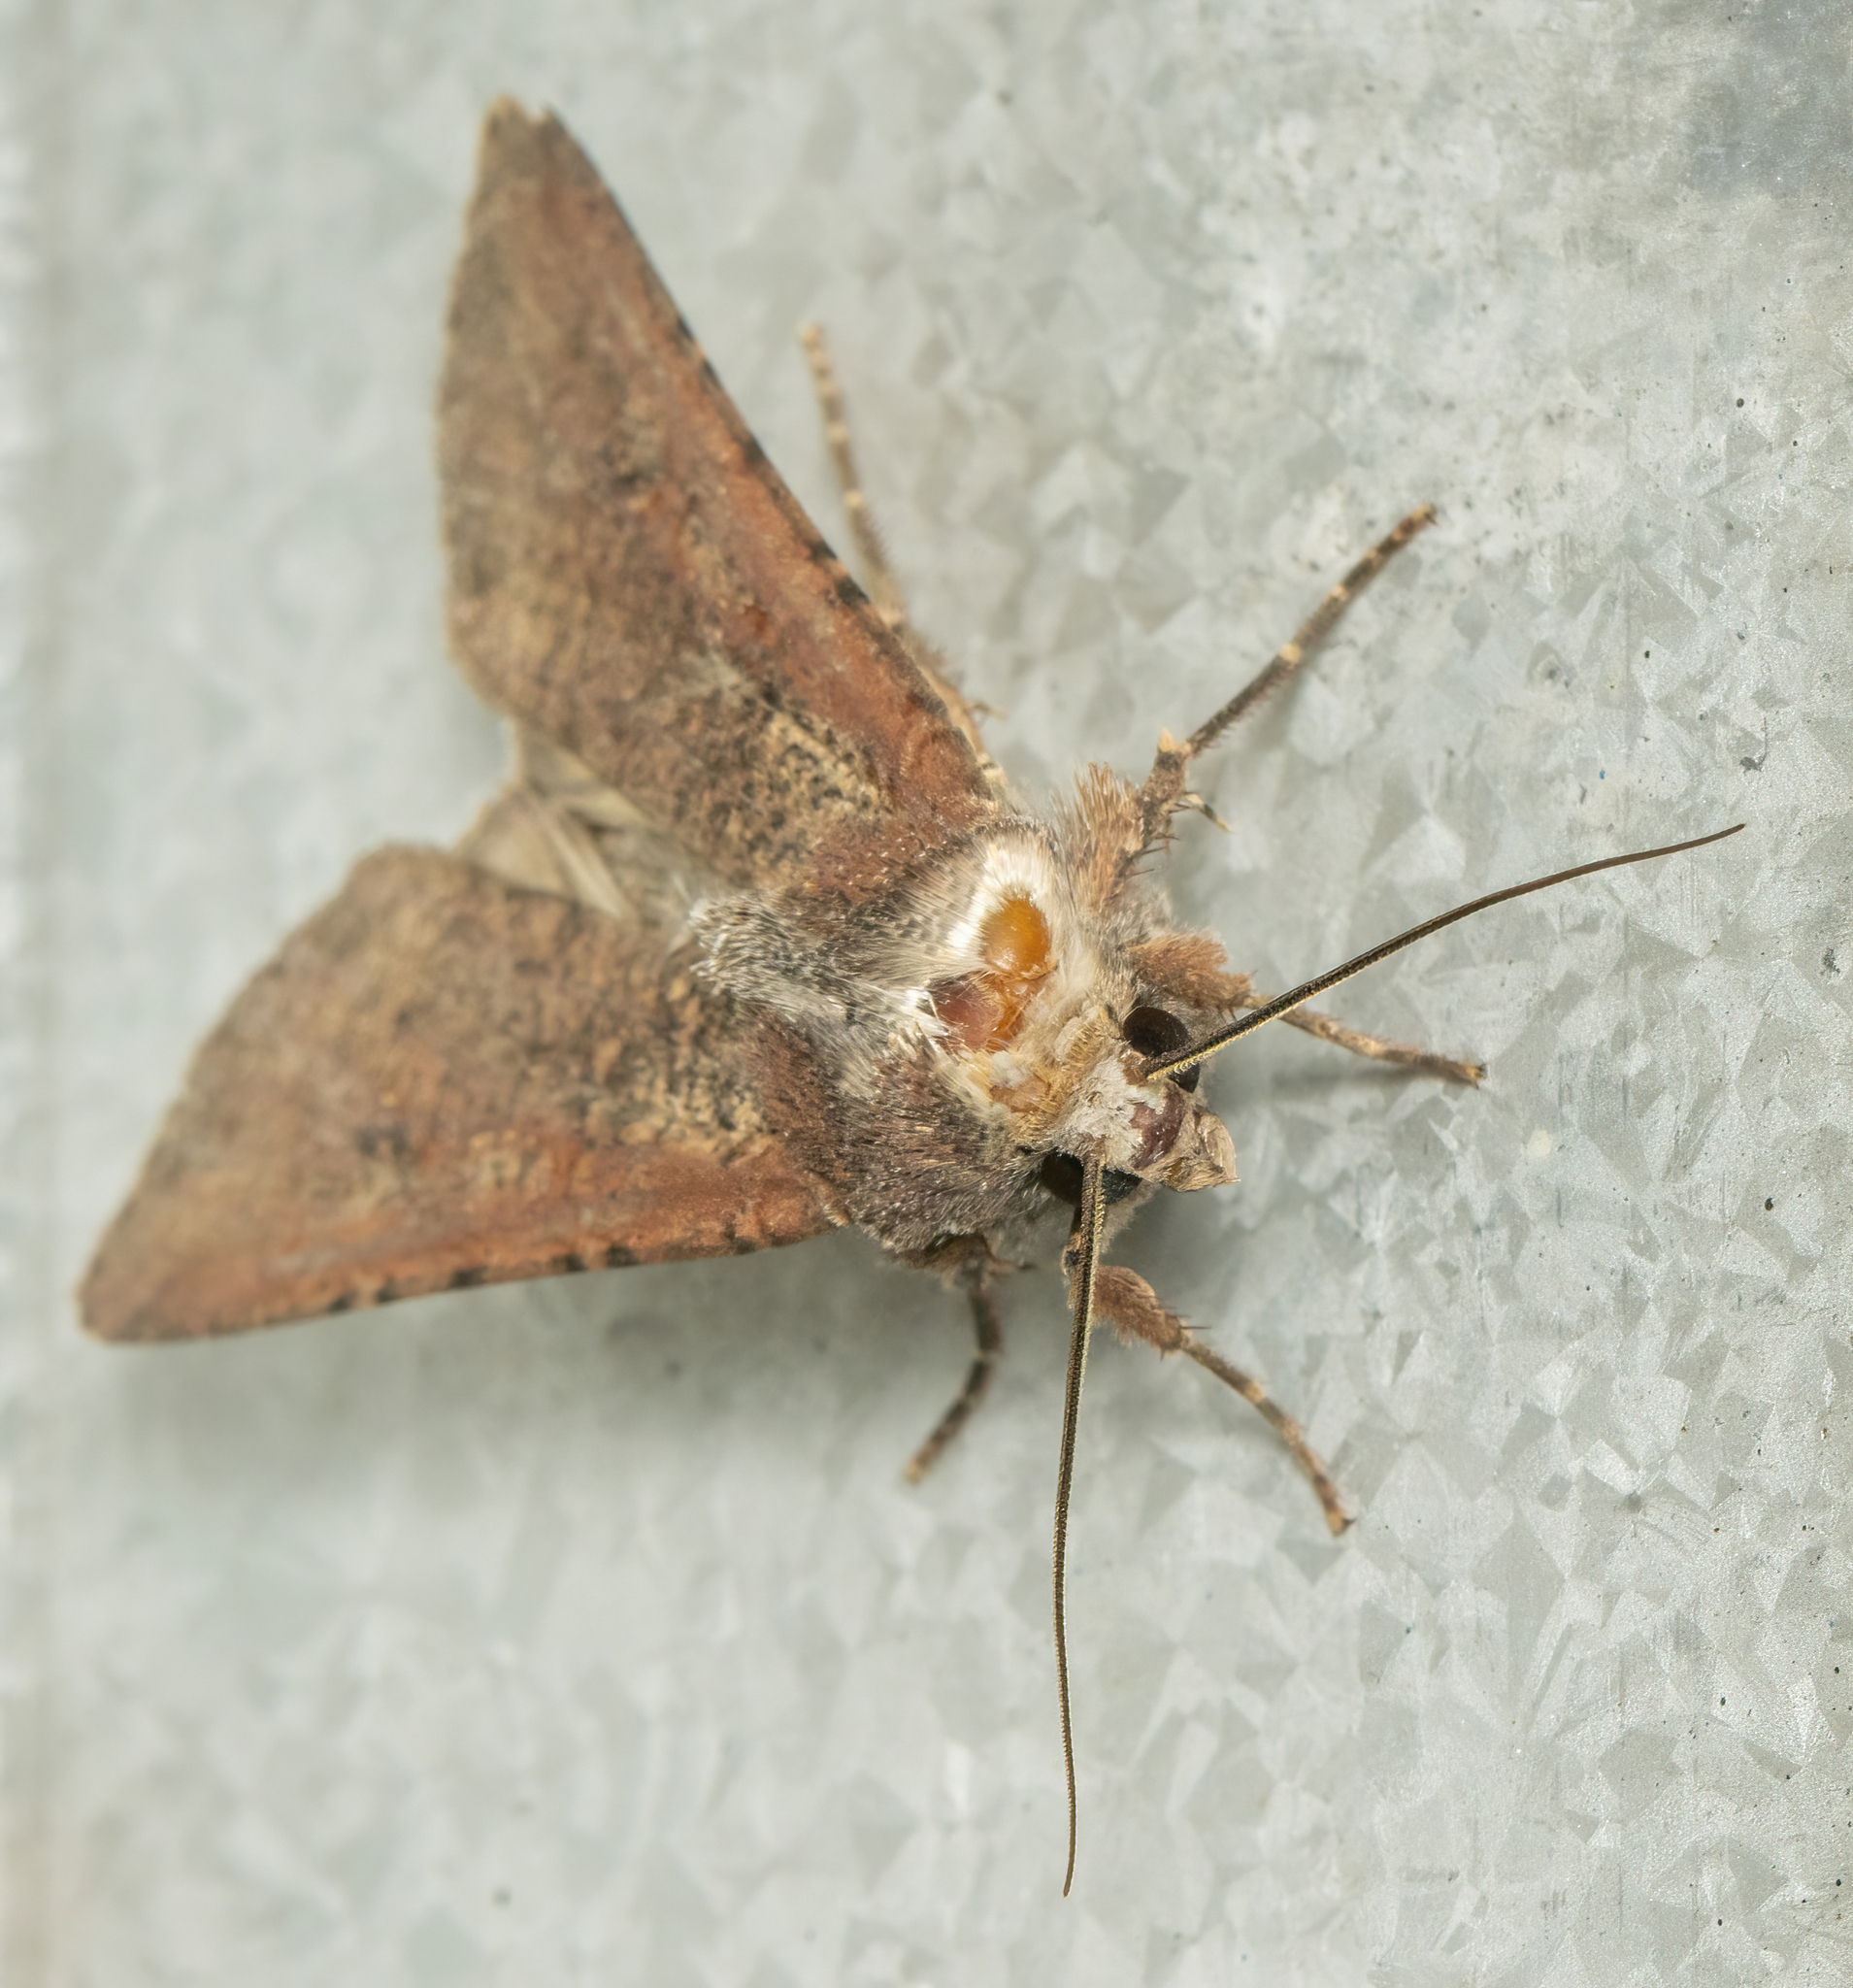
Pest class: cutworms